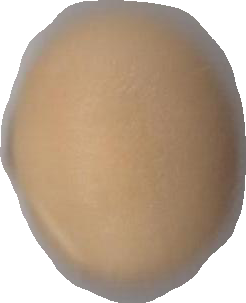
Variety: Grobogan